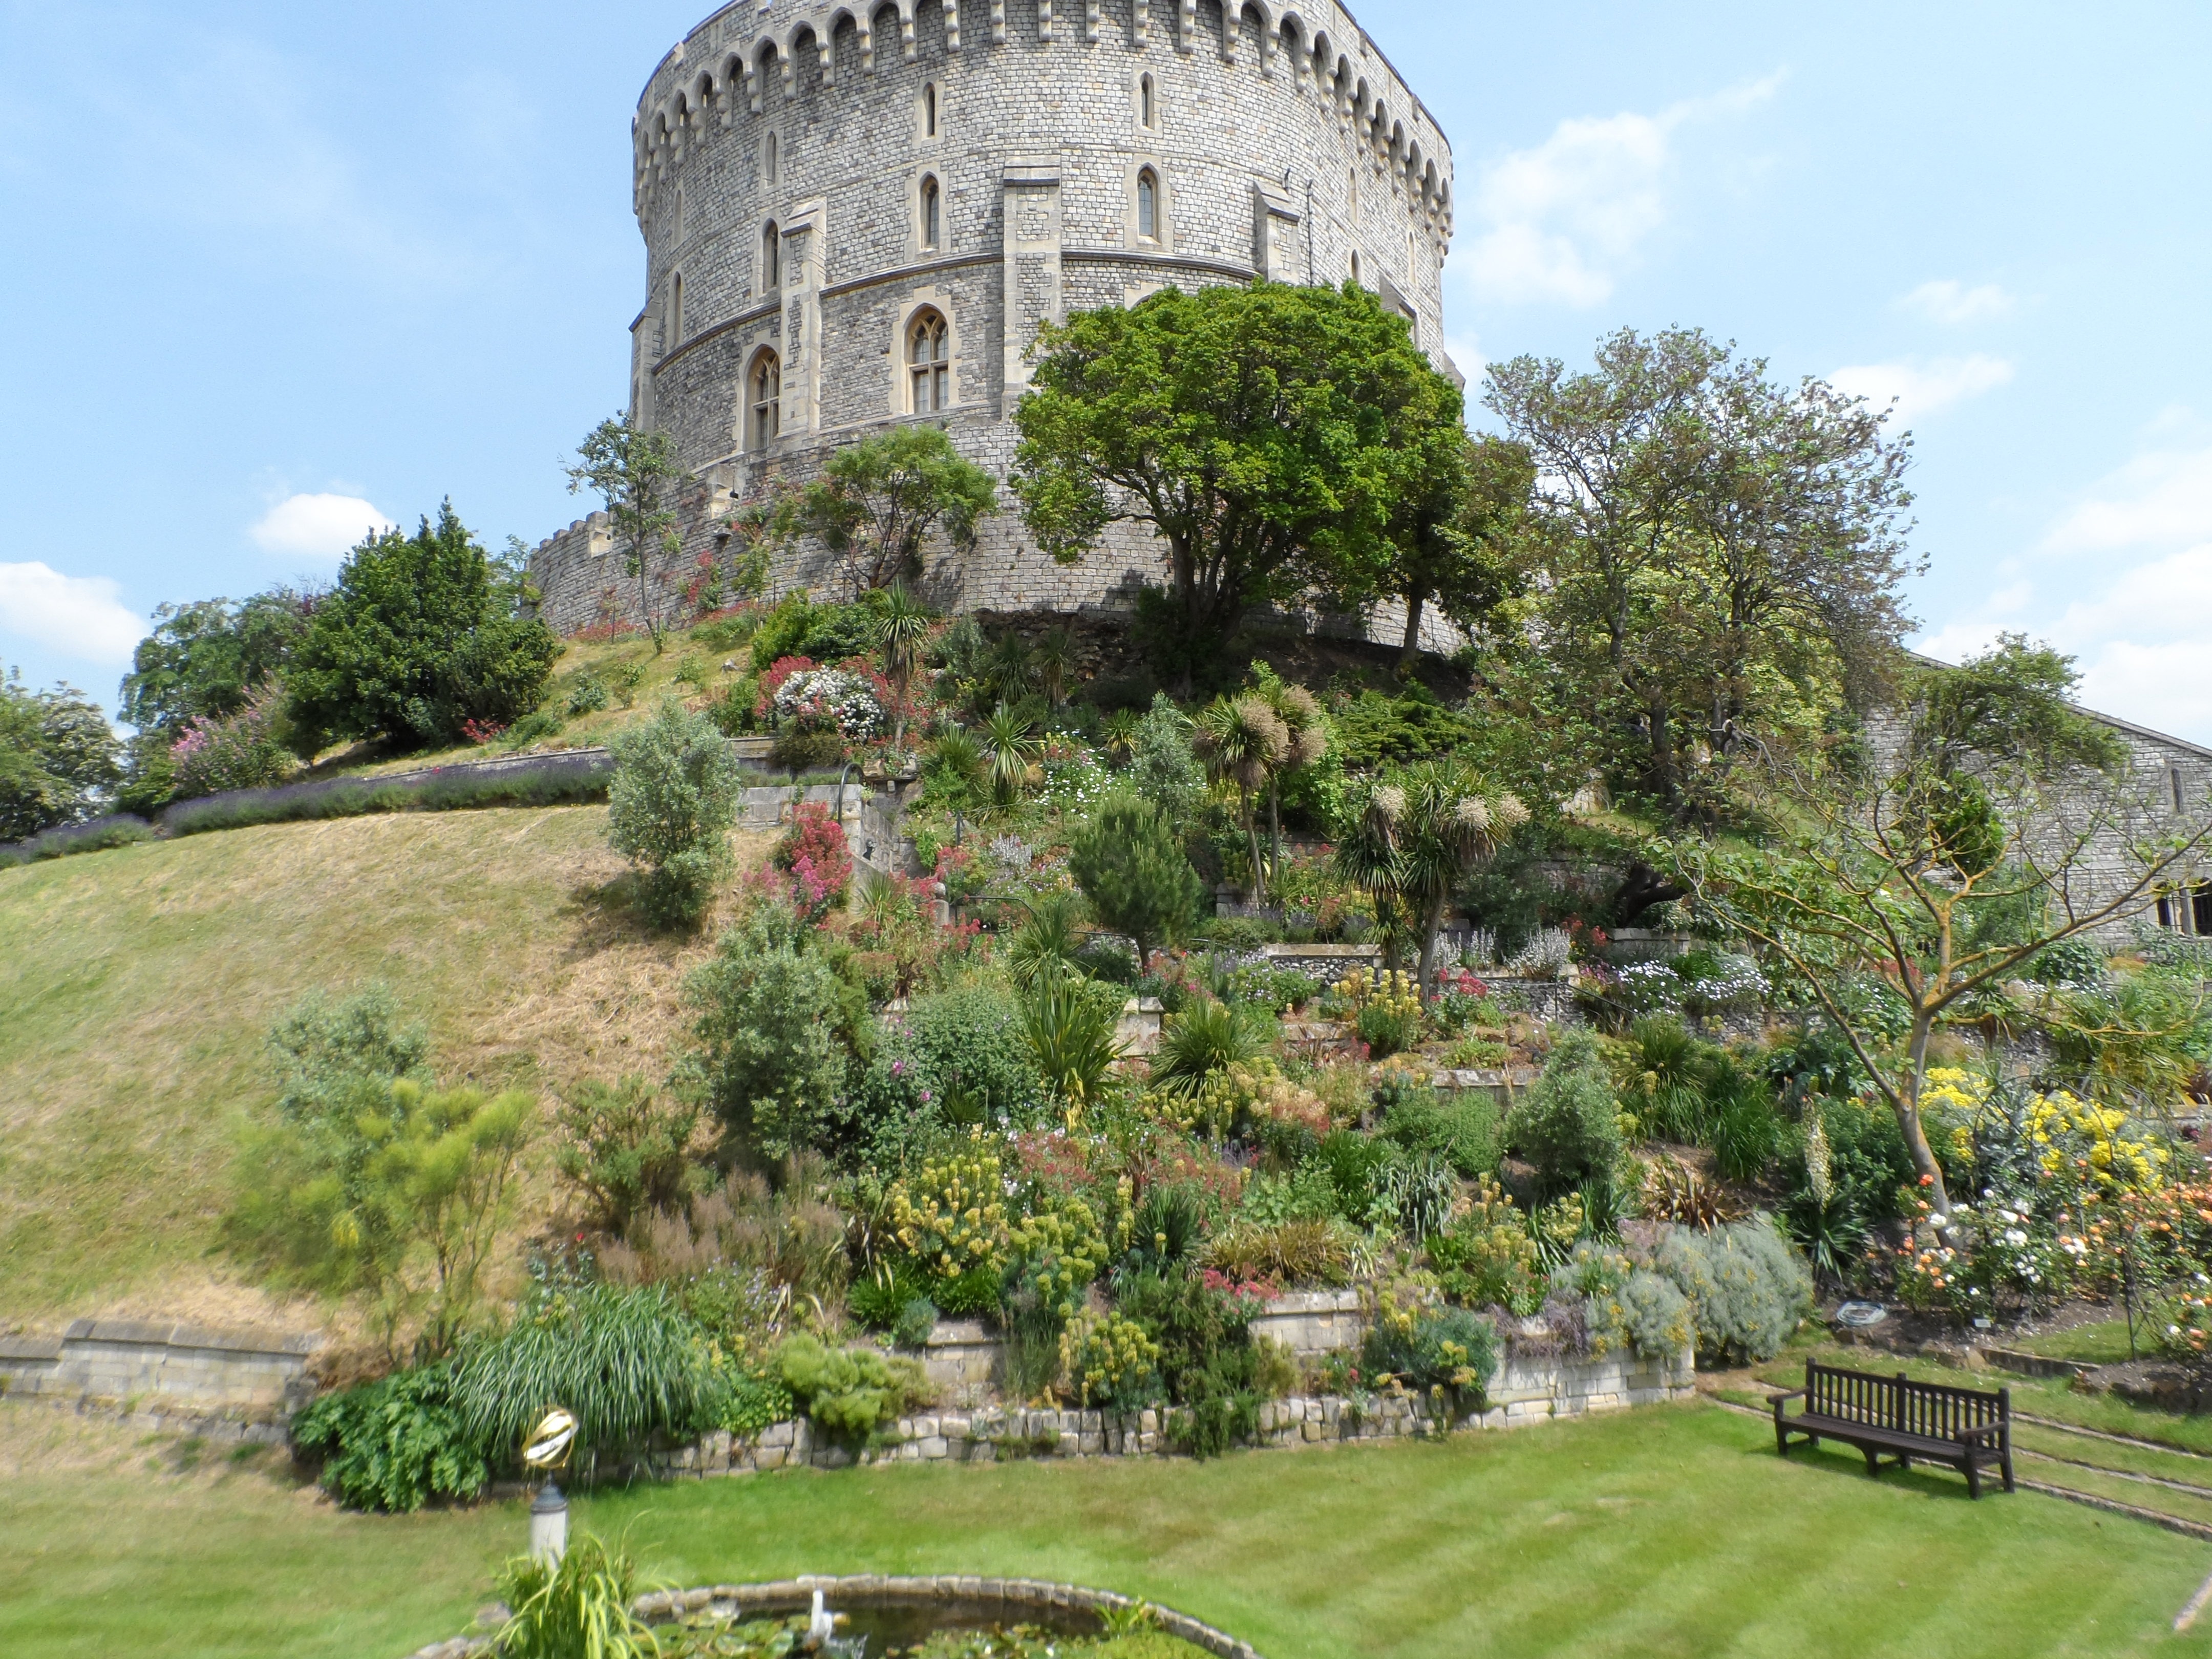
architecture, villa, mansion, building, castle, property, garden, england, monastery, botanical garden, estate, windsor castle, tours